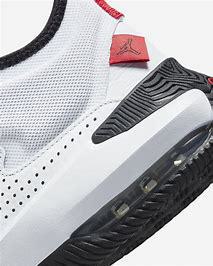
Brand: Jordan
Model: Stay Loyal 2